John Horgan (journalist)

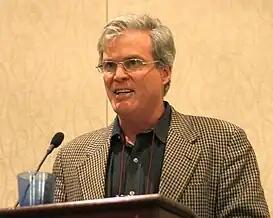
Horgan speaking at the History of Science Society meeting in 2007

John Horgan (born 1953) is an American science journalist best known for his 1996 book "The End of Science". He has written for many publications, including "National Geographic", "Scientific American", "The New York Times", "Time", "Newsweek", and "IEEE Spectrum". His awards include two Science Journalism Awards from the American Association for the Advancement of Science and the National Association of Science Writers Science-in-Society Award. His articles have been included in the 2005, 2006 and 2007 editions of "The Best American Science and Nature Writing". Since 2010 he has written the "Cross-check" blog for ScientificAmerican.com.